Sándor Katona

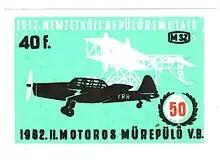

Sándor Katona is a Hungarian glider aerobatic pilot.